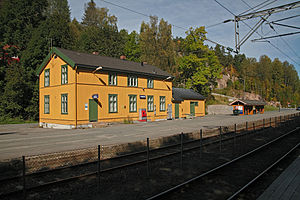
Heggedal Station
Heggedal Station er en jernbanestation, der ligger ved byområdet Heggedal i Asker kommune på Spikkestadlinjen i Norge. Stationen består af to spor med hver sin sideliggende perron, en overdækket gangbro og en stationsbygning i gulmalet træ opført efter tegninger af Georg Andreas Bull. Ved siden af stationen ligger der en parkeringsplads, ligesom der er stoppested for en buslinje til Asker via Dikemark.